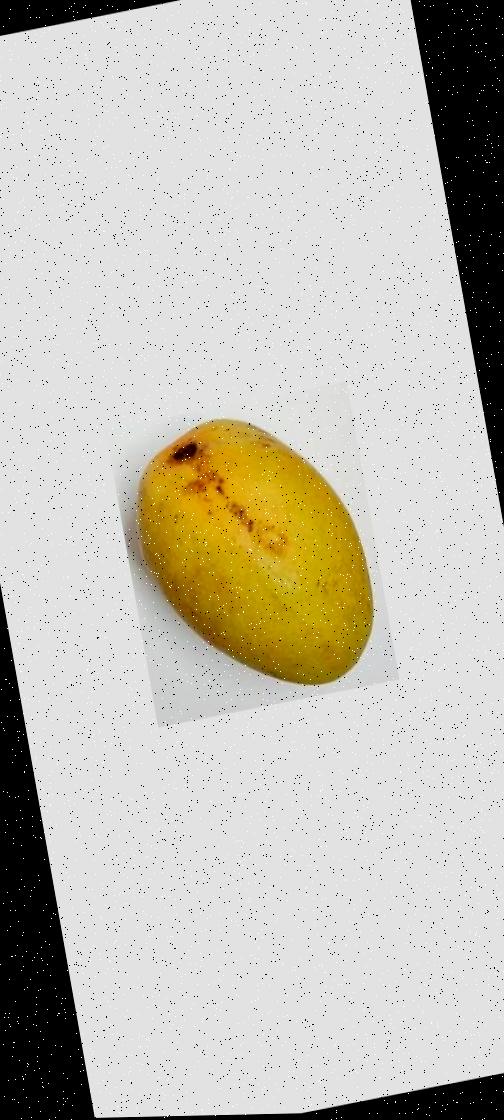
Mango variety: Bari-11